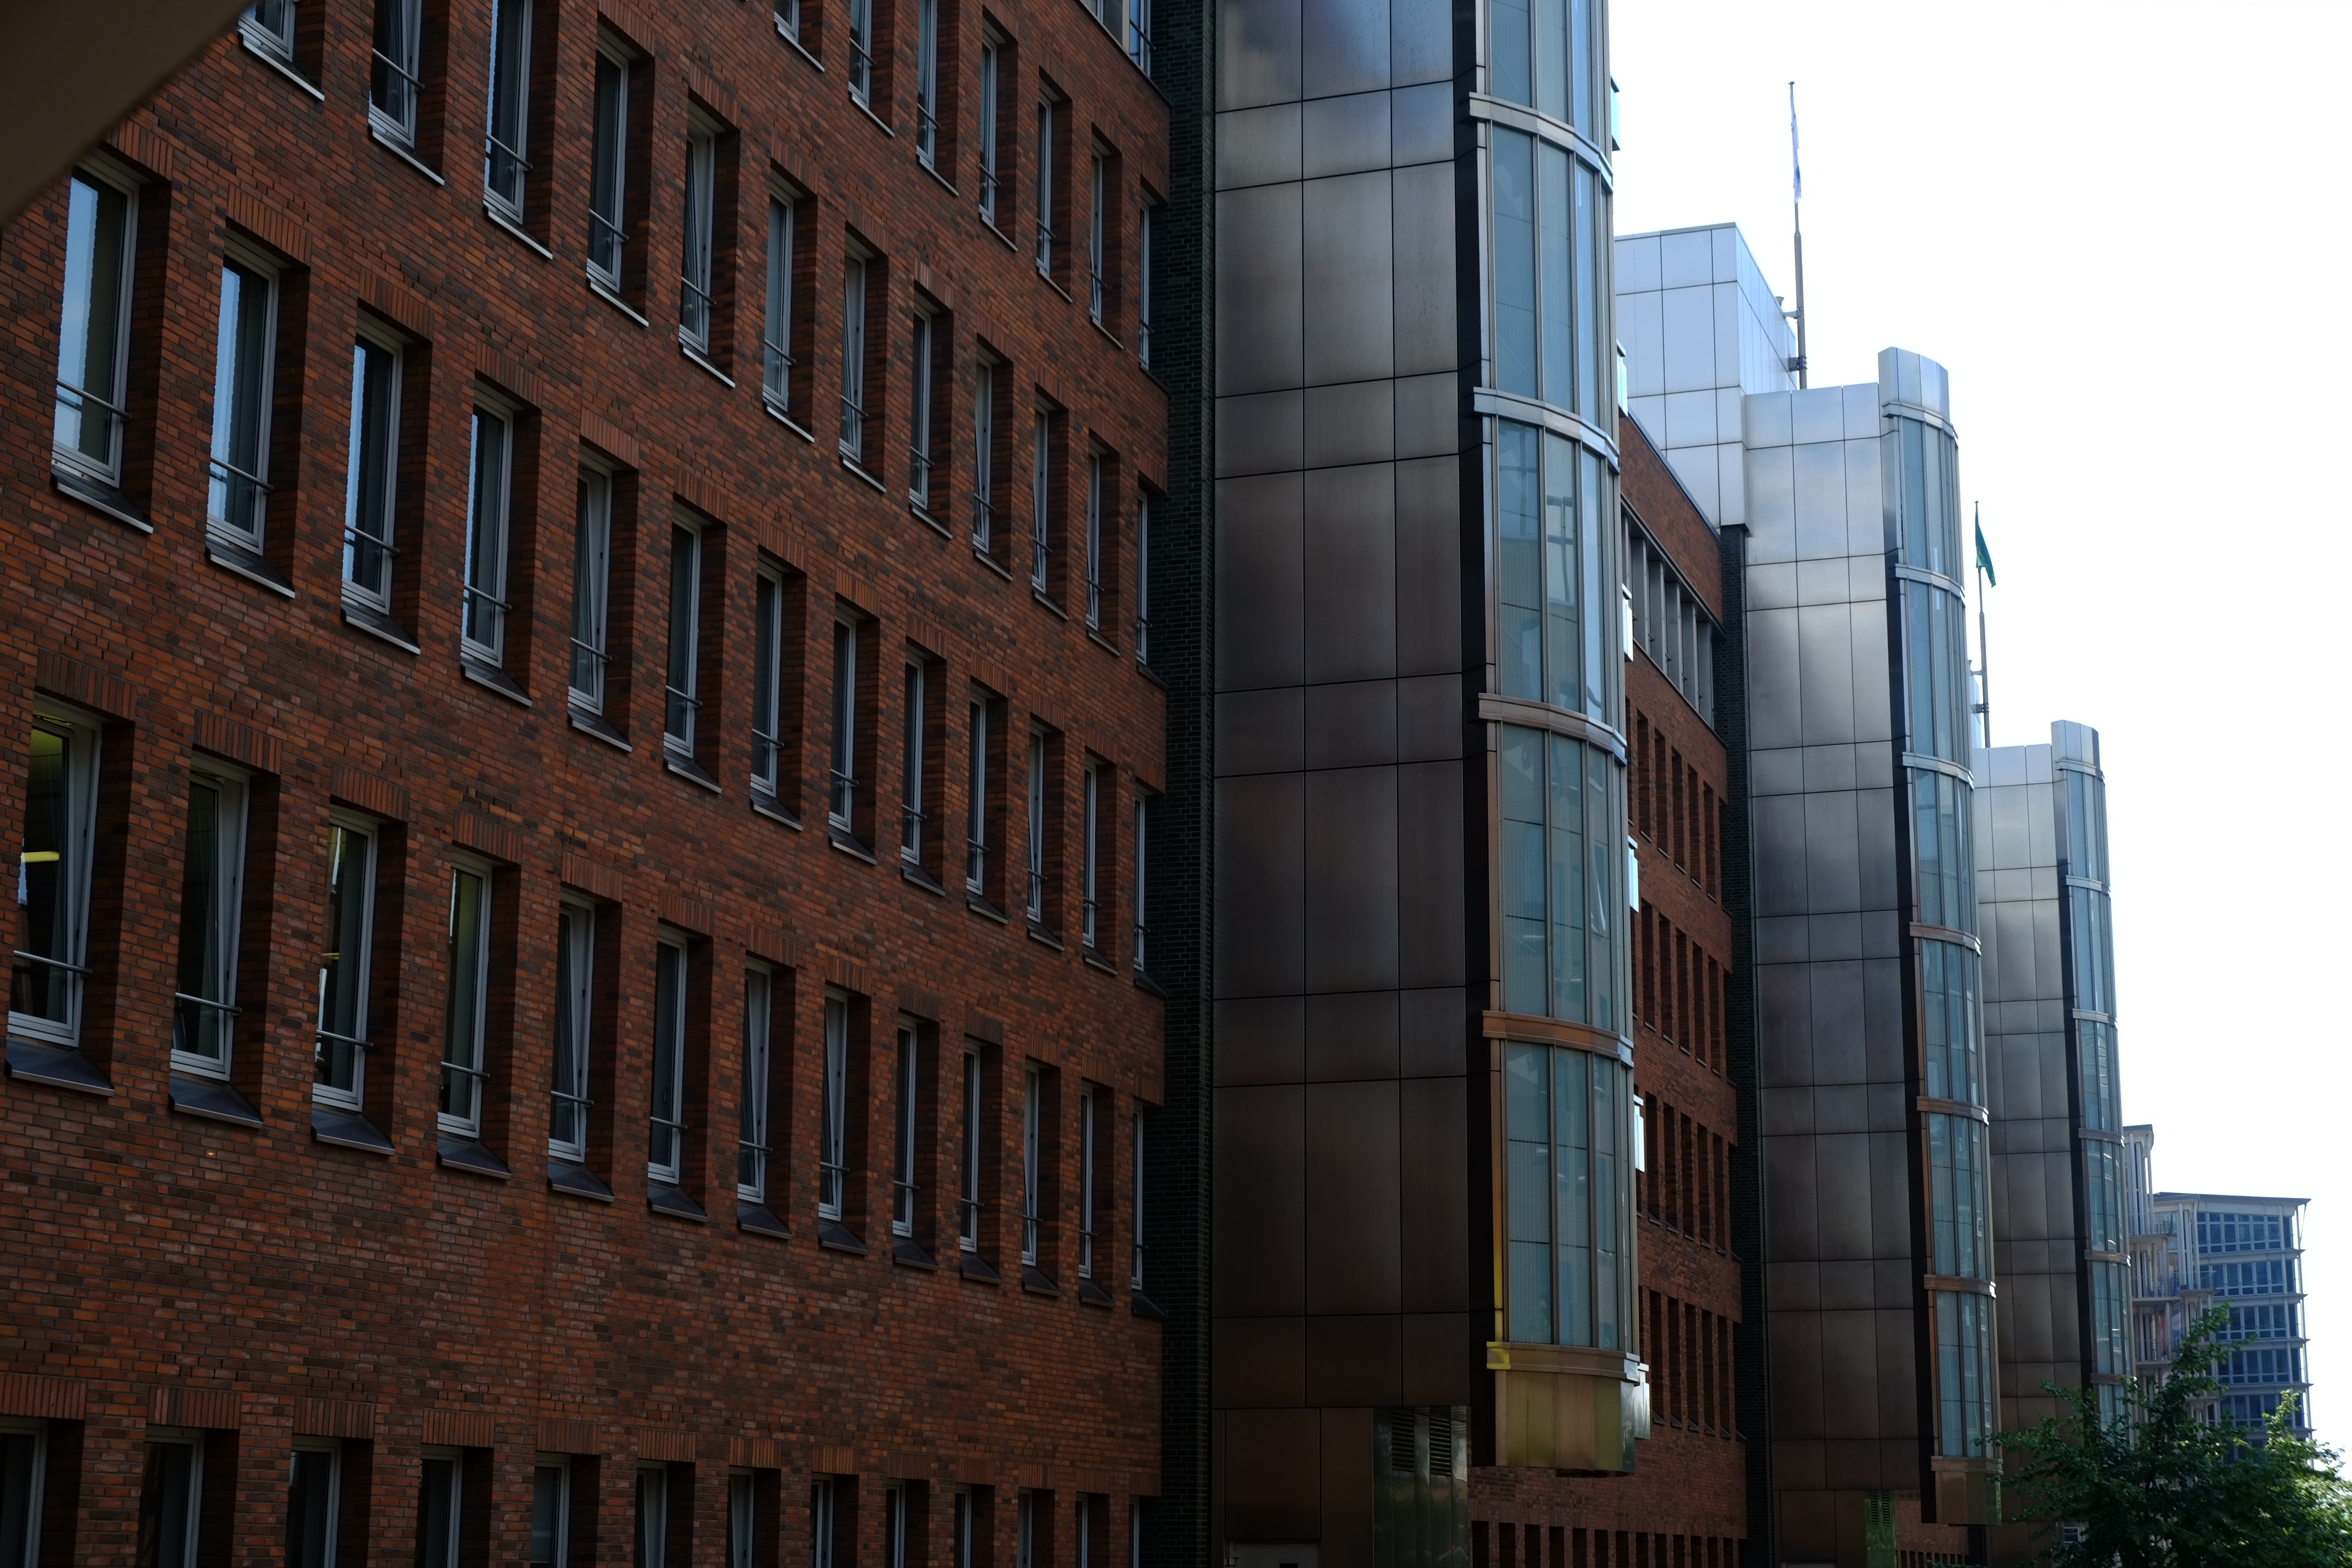
architecture, structure, window, view, building, city, skyscraper, wall, cityscape, downtown, landmark, facade, port, tourism, modern, tower block, homes, germany, build, scene, historically, hamburg, metropolis, neighbourhood, front window, old and new, glass window, harbour city, urban area, outdated industry, residential area, human settlement